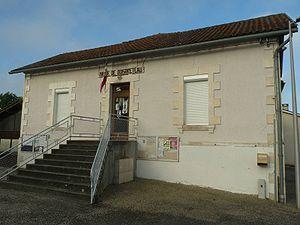
mairie de Boisbreteau (16), France
Boisbreteau est une commune du sud-ouest de la France, située dans le département de la Charente.